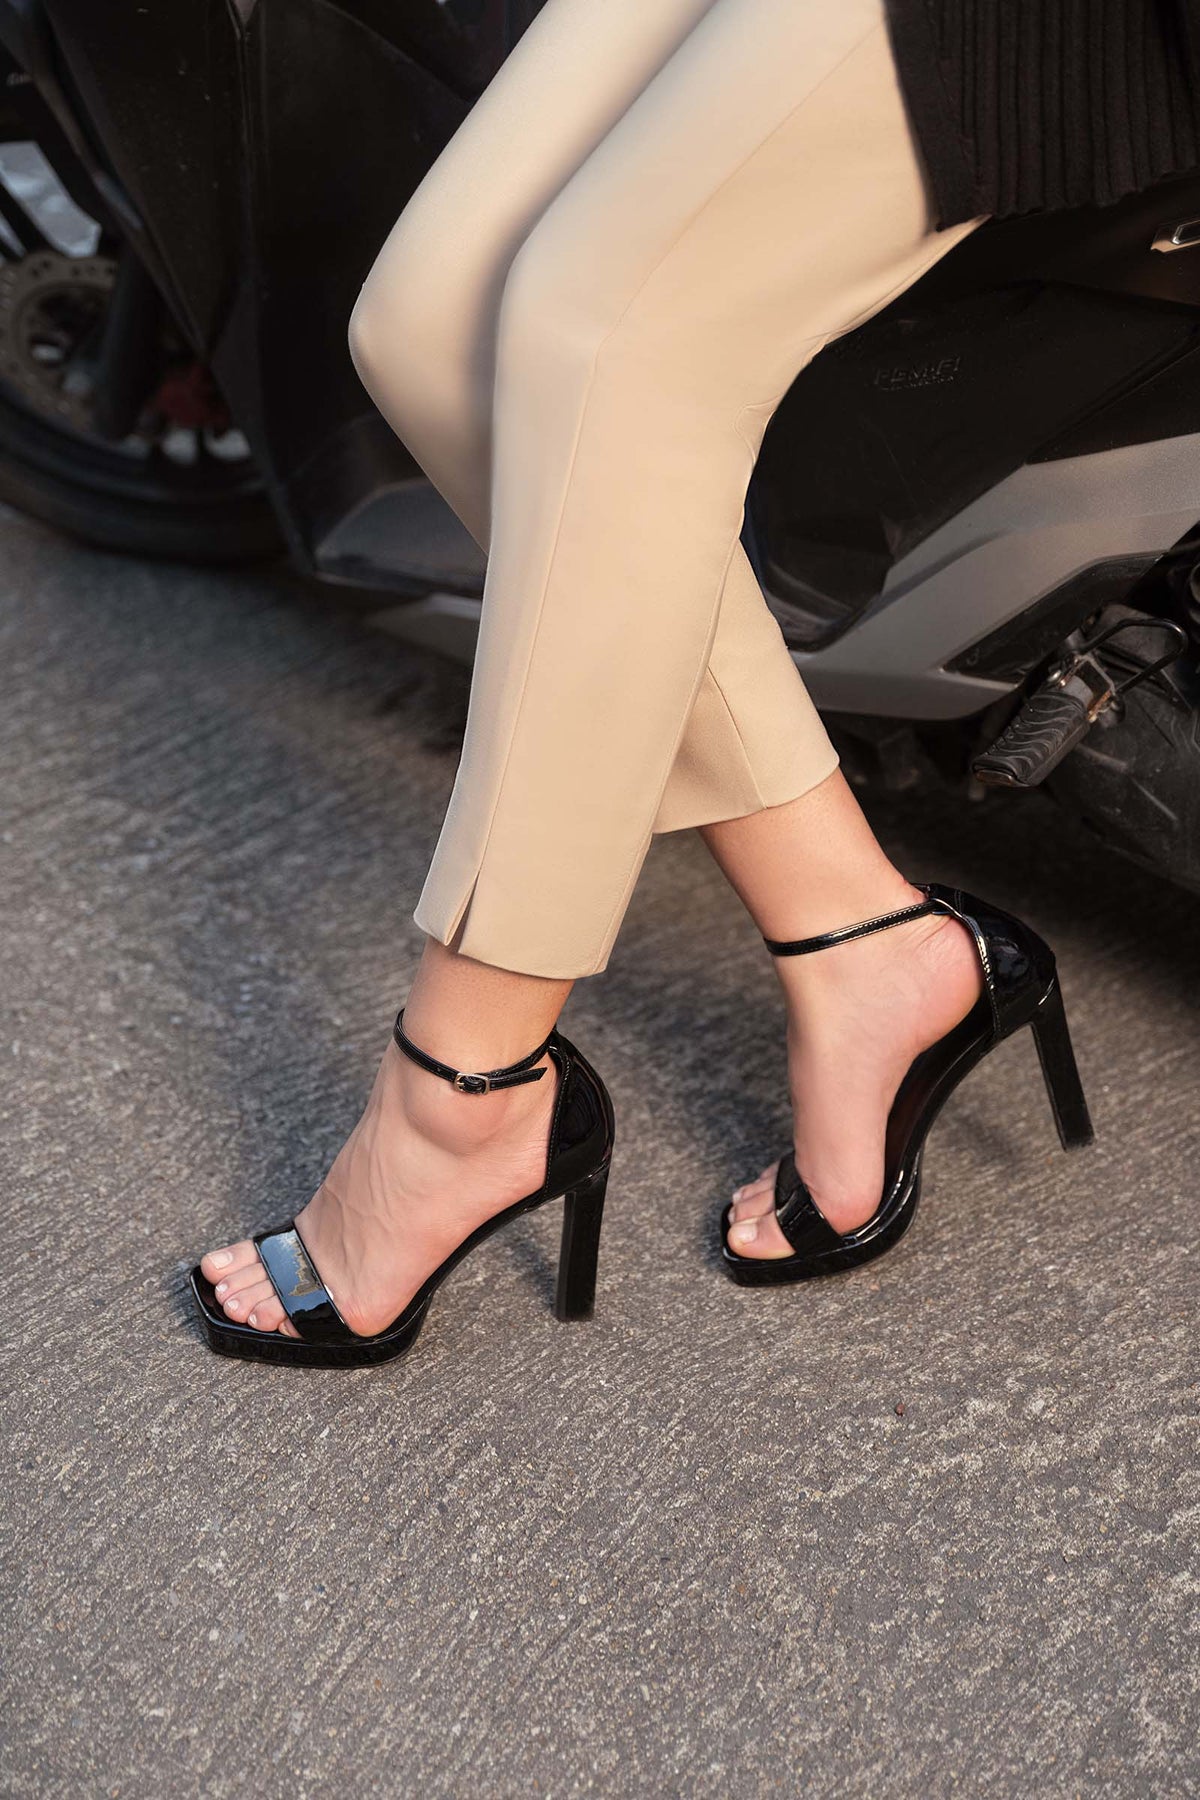
black patent leather jasmine sandal